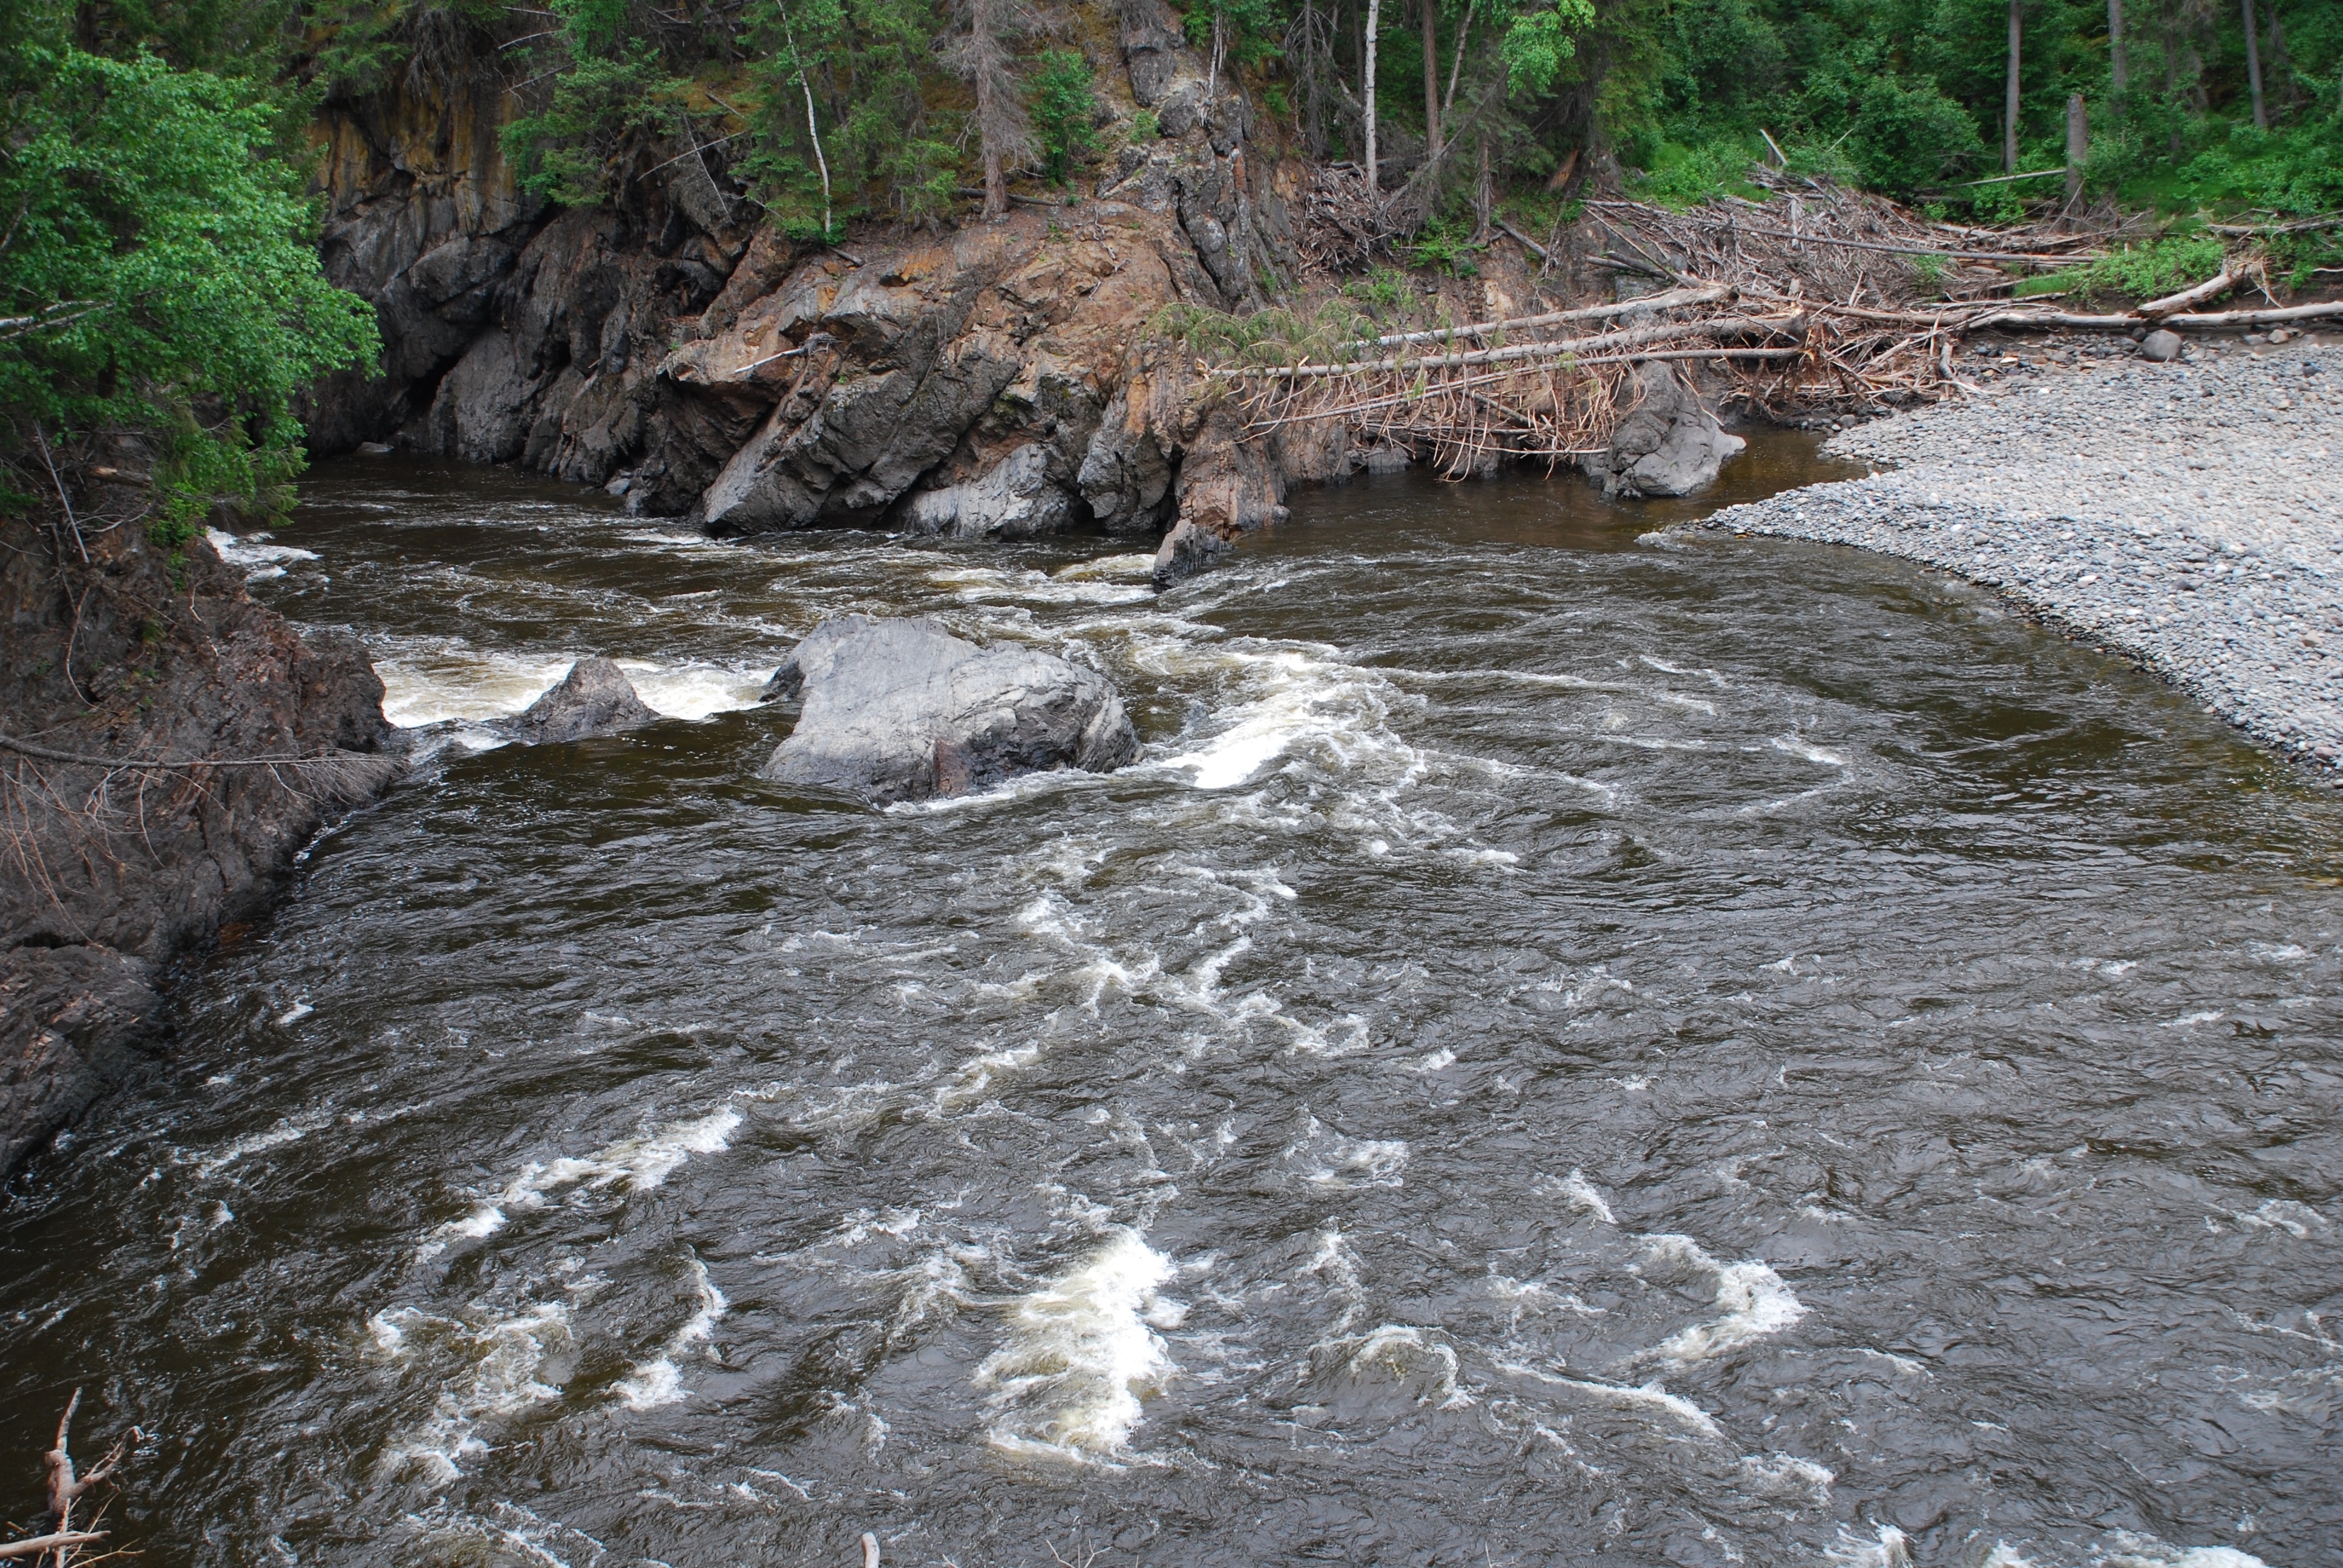
landscape, tree, water, nature, forest, outdoor, rock, waterfall, wood, trail, river, summer, travel, wild, environment, stream, scenic, fishing, natural, park, scenery, rapid, fish, body of water, geology, water feature, geological phenomenon